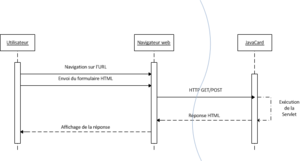
Diagramme mode connecte JavaCard
Java SE